Date and time notation in the Philippines

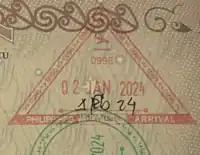
Philippine arrival stamp in DD-MMM-YYYY format

There is no law mandating the date order, minimum or maximum length, or format (i.e. alphanumeric or numeric), and notations sometimes vary from office to office, in private and public sectors. For example, passports issued by the Department of Foreign Affairs, which particularly notates the date alphanumerically as "DD-MMM-YYYY" as are the arrival and departure inked passport stamps issued by the Bureau of Immigration as of 2924, legislative bills and executive orders are dated alphanumerically with a "MMMM-DD-YYYY" format. The little-endian (day-month-year) date format is always written alphanumerically by default to avoid confusion. Driver's license issued by the Land Transportation Office and the UMID issued by the Social Security System, Government Service Insurance System, Philippine Health Insurance Corporation, and Home Development Mutual Fund uses the ISO 8601 standard and notates the date numerically as "YYYY-MM-DD". Dates on cheques Issued after May 1, 2024 are required to be written in the "MM-DD-YYYY" format.